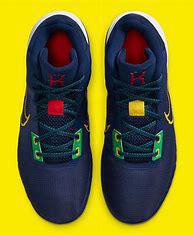
Brand: Nike
Model: Kyrie Flytrap 4